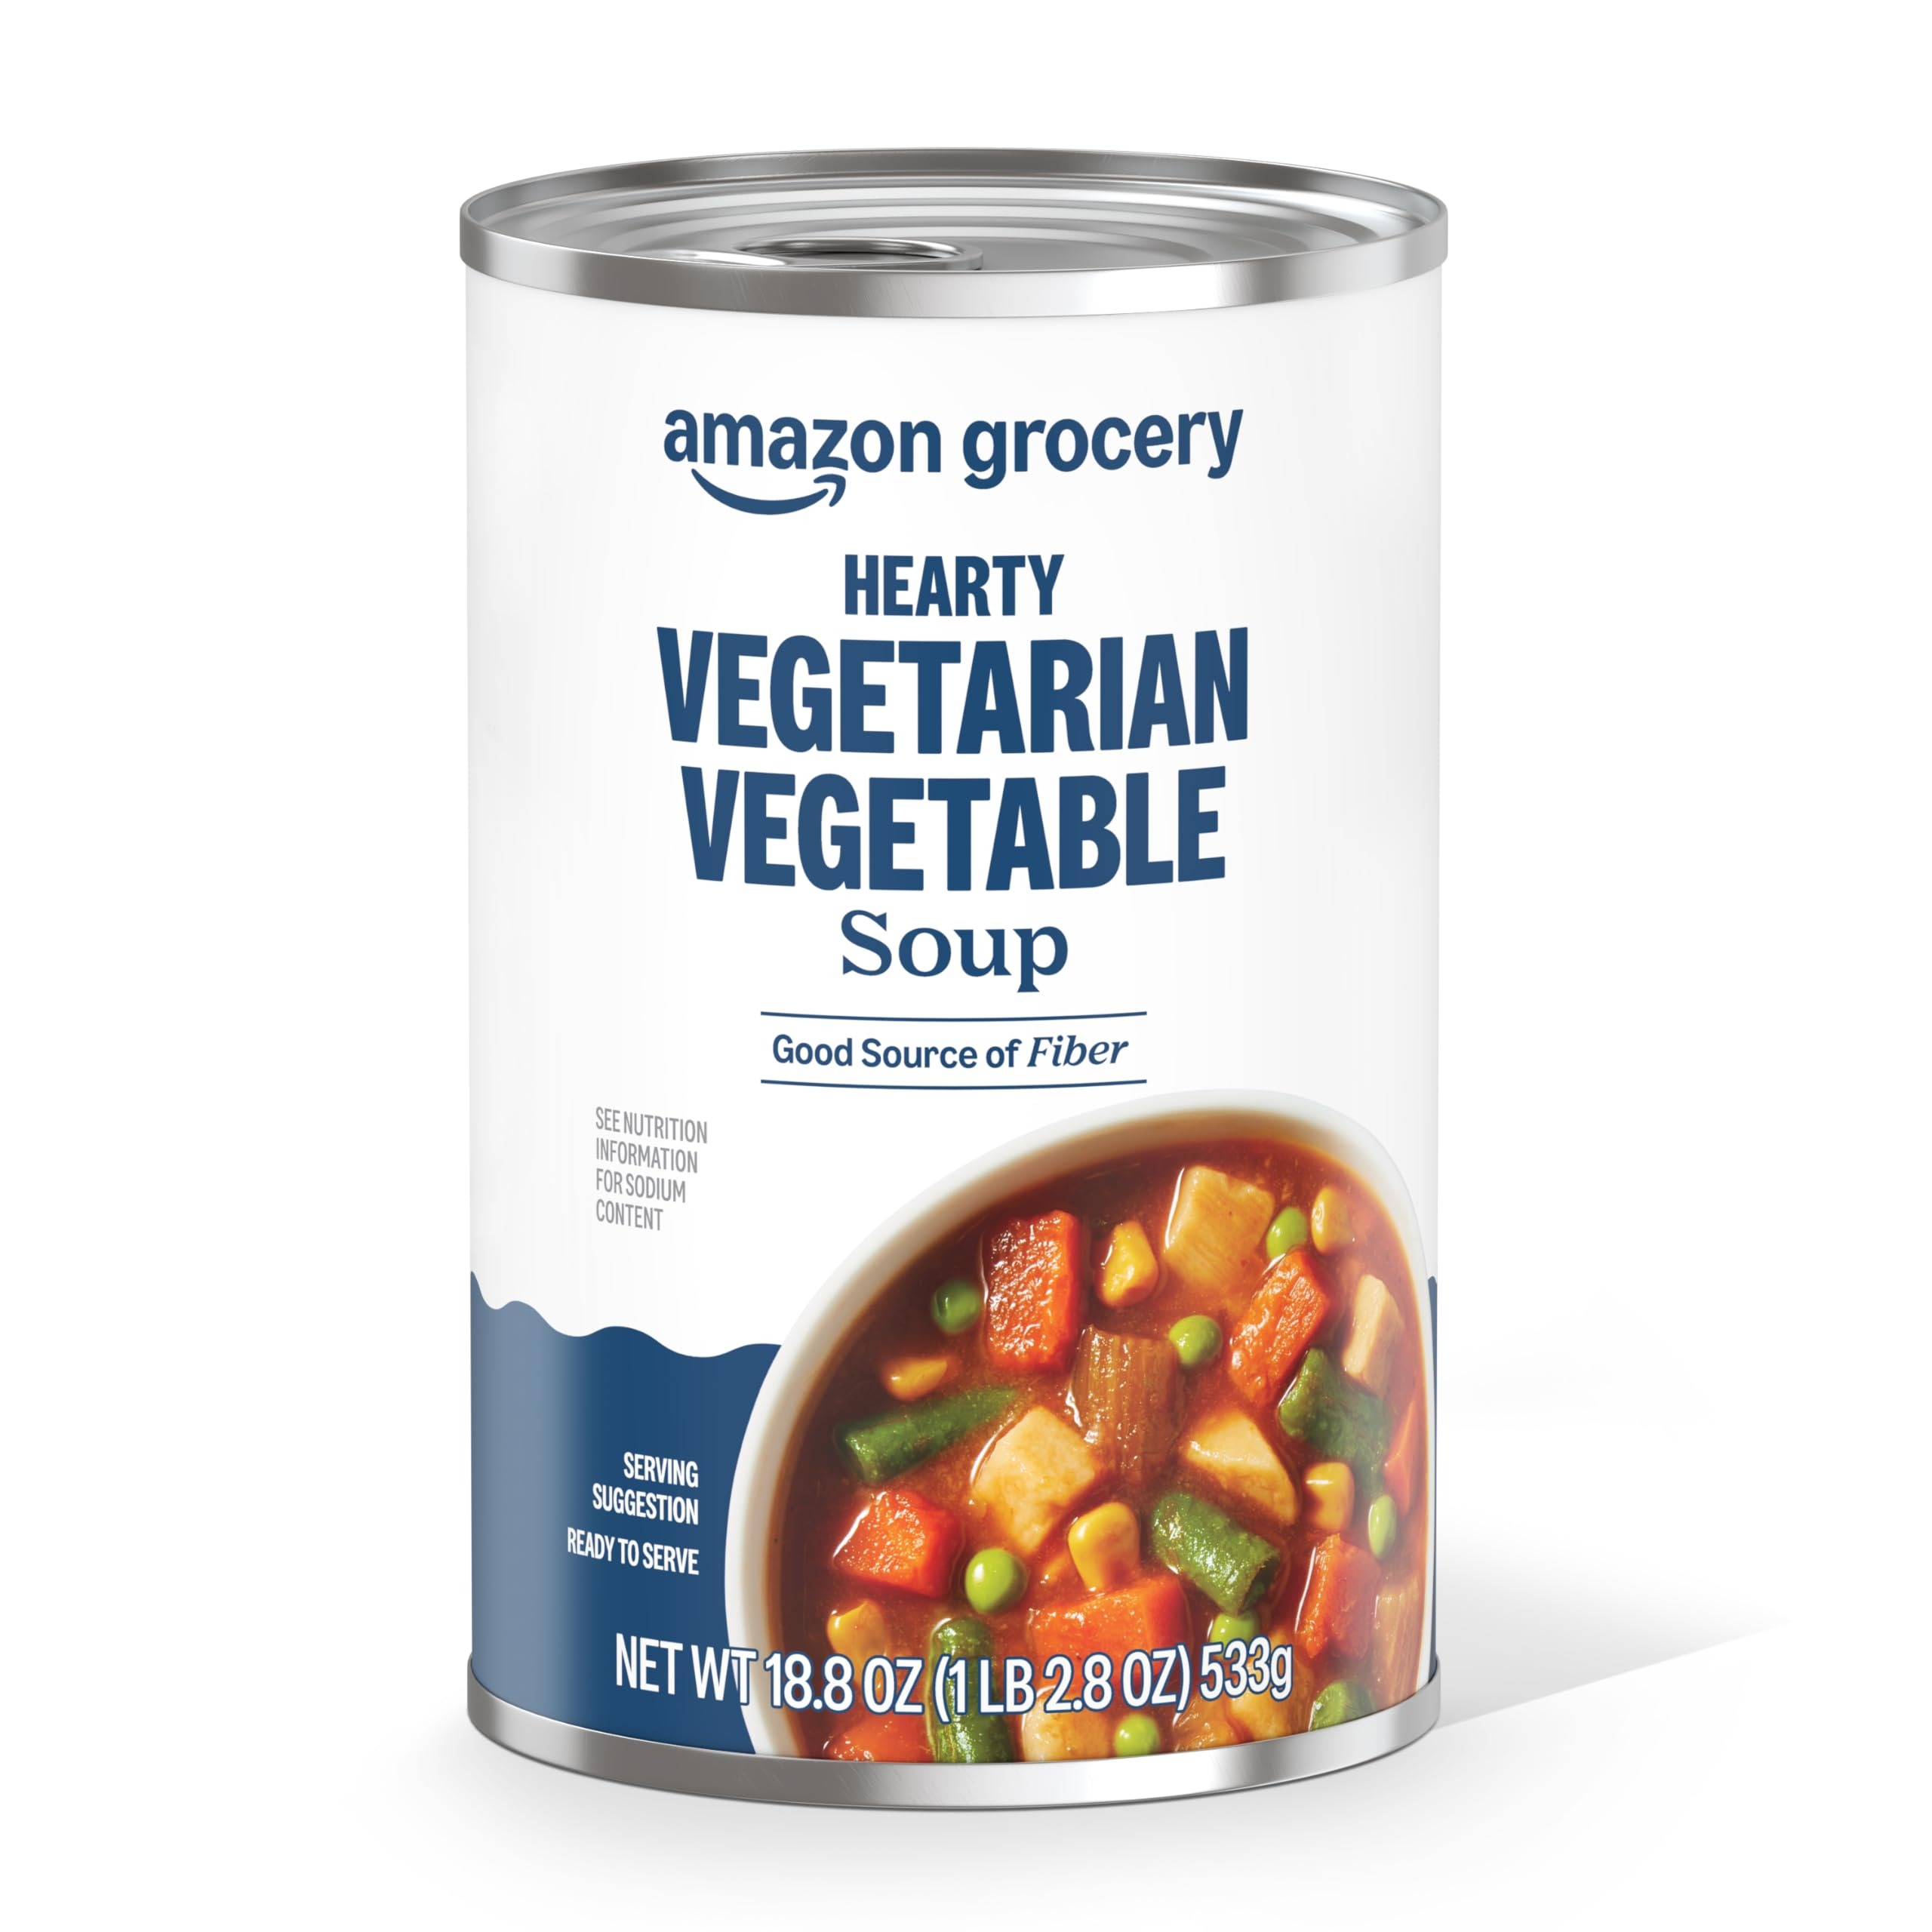
Item Name: Amazon Grocery, Vegeterian Vegetable Soup, 18.8oz
Bullet Point 1: WHAT'S INSIDE: One 18.8 oz can of ready-to-serve Vegetable Soup
Bullet Point 2: WHY YOU'LL LOVE IT: This hearty Vegetable Soup is a great source of fiber.
Bullet Point 3: ALSO CONTAINS: Soy, Wheat
Bullet Point 4: HIGH QUALITY, LOW PRICES: Amazon Fresh brand products are all about high-quality food that fits every budget, every day.
Bullet Point 5: ONLY FROM AMAZON: Look for the Amazon Fresh label to find great deals on a wide selection of grocery essentials.
Value: 18.8
Unit: Ounce

Price: 1.99